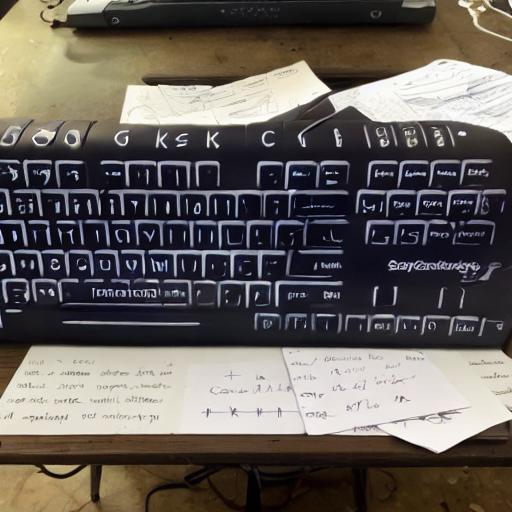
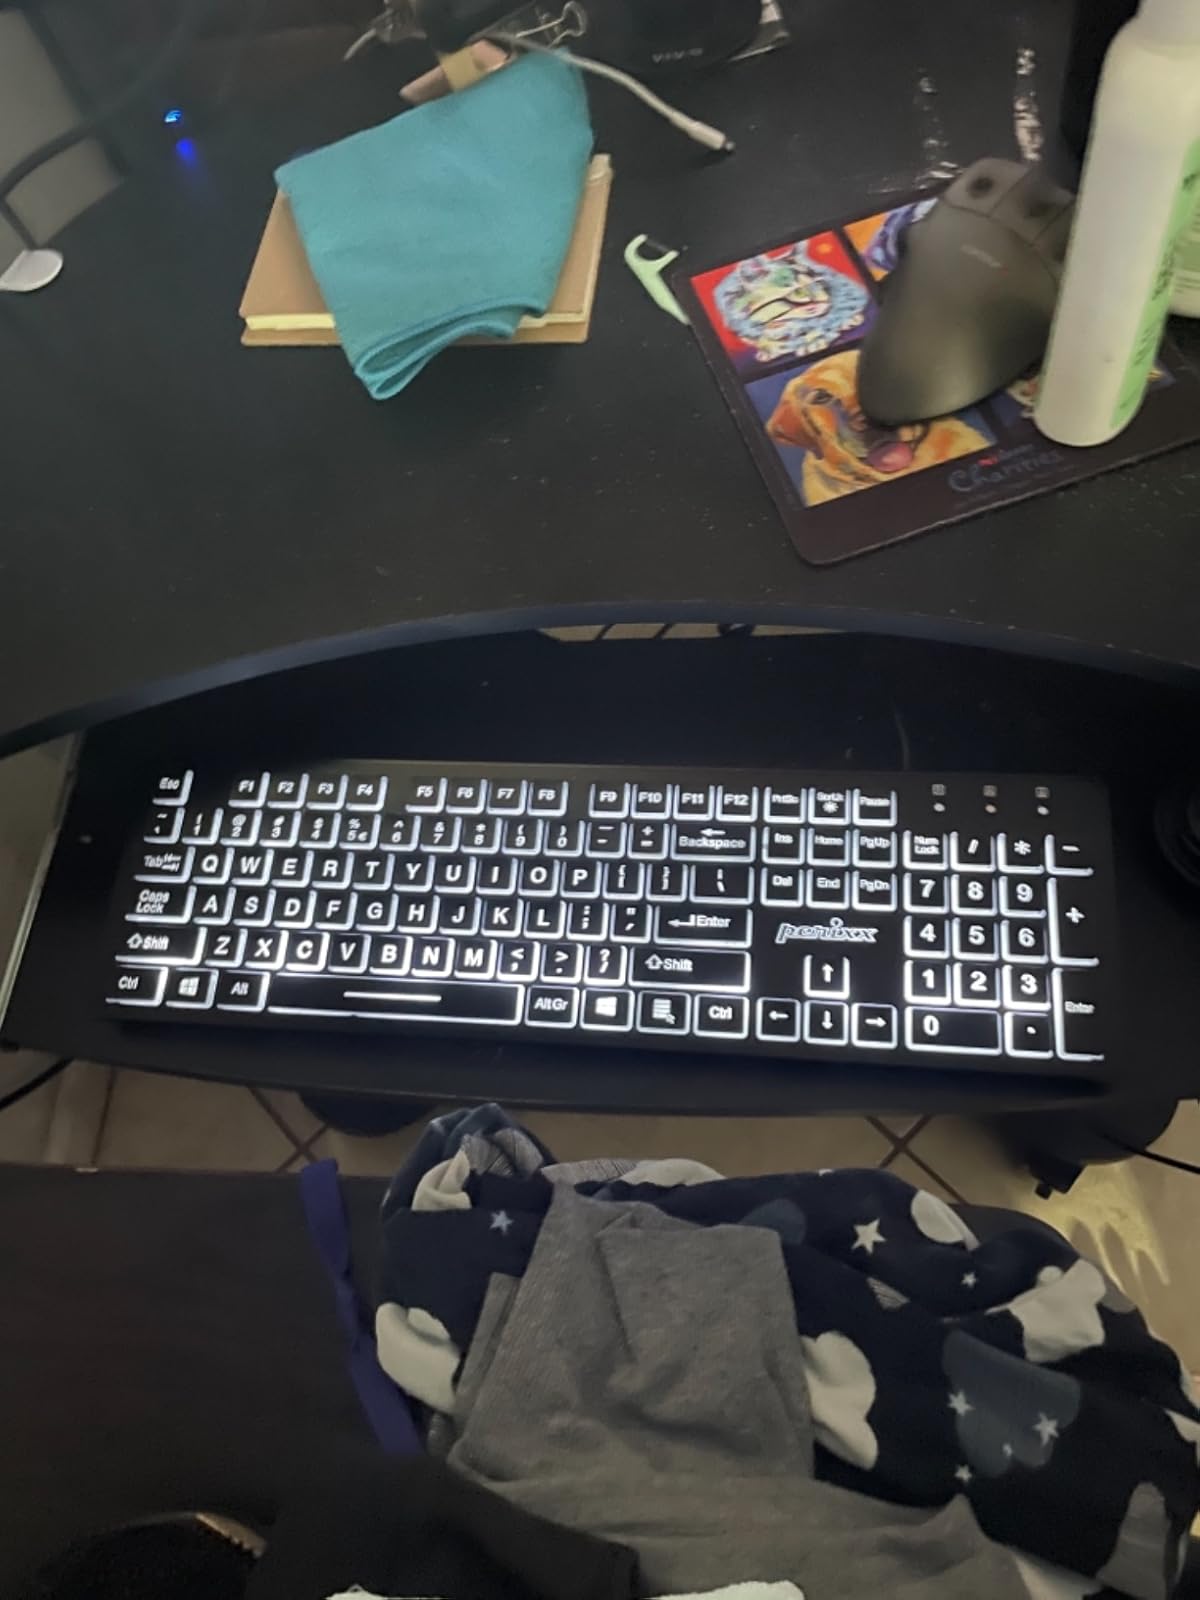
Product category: keyboard
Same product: no